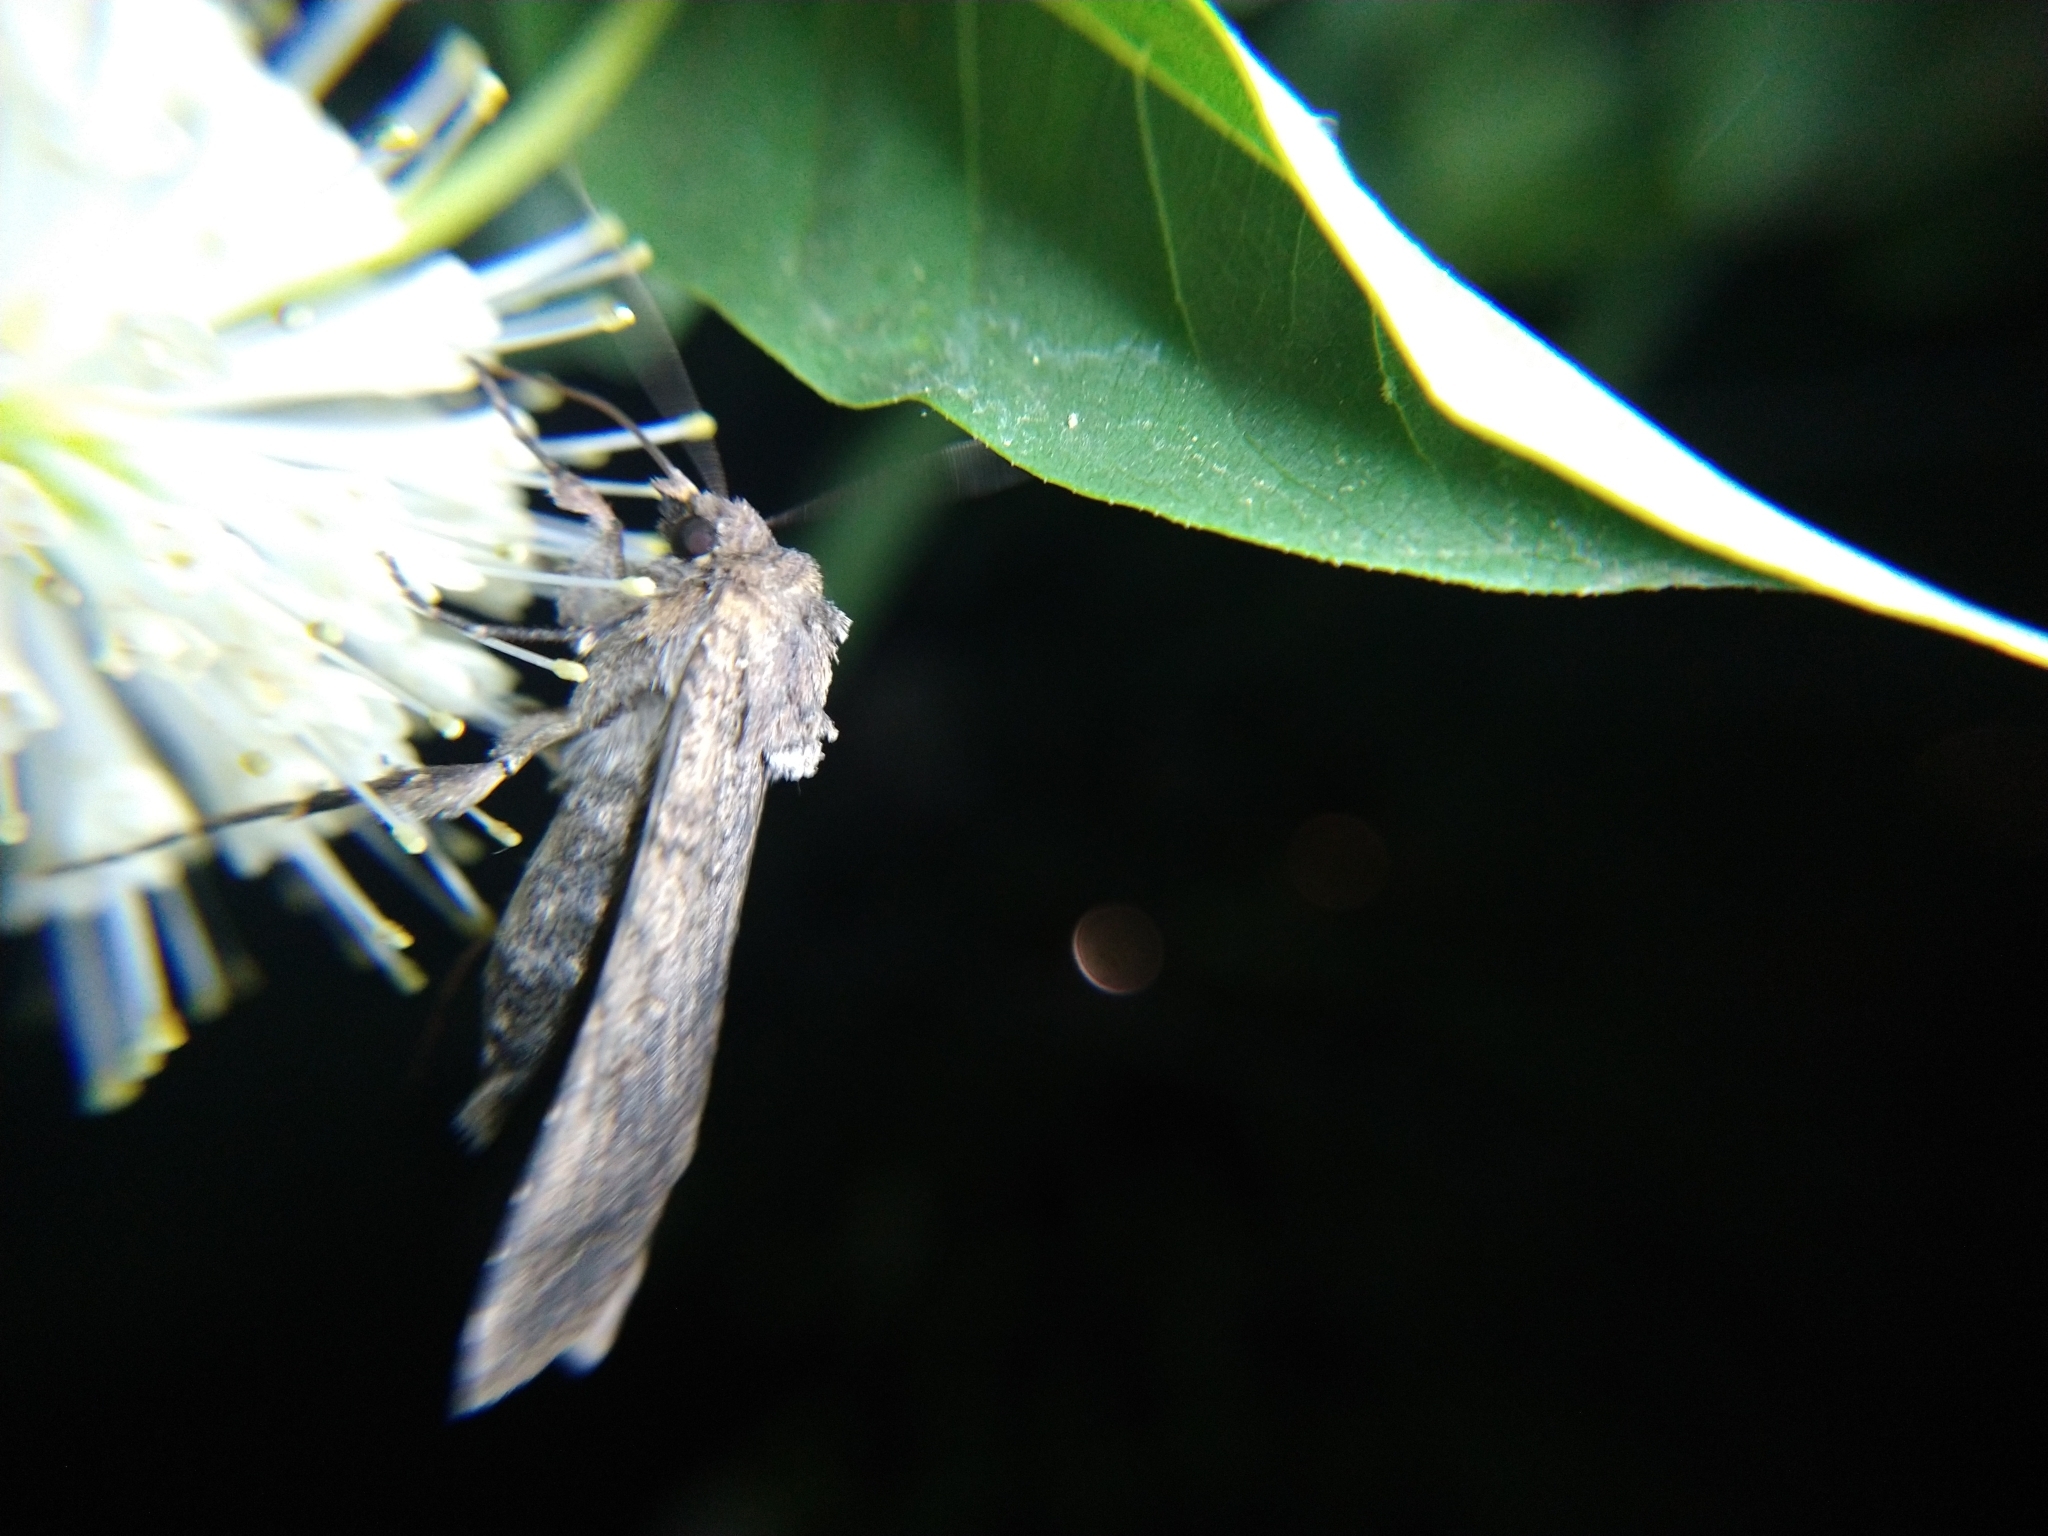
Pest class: cutworms